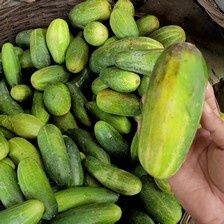
Label: cucumber